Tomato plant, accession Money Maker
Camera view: horizontal (90 deg, fisheye); turntable rotation: 270 degrees
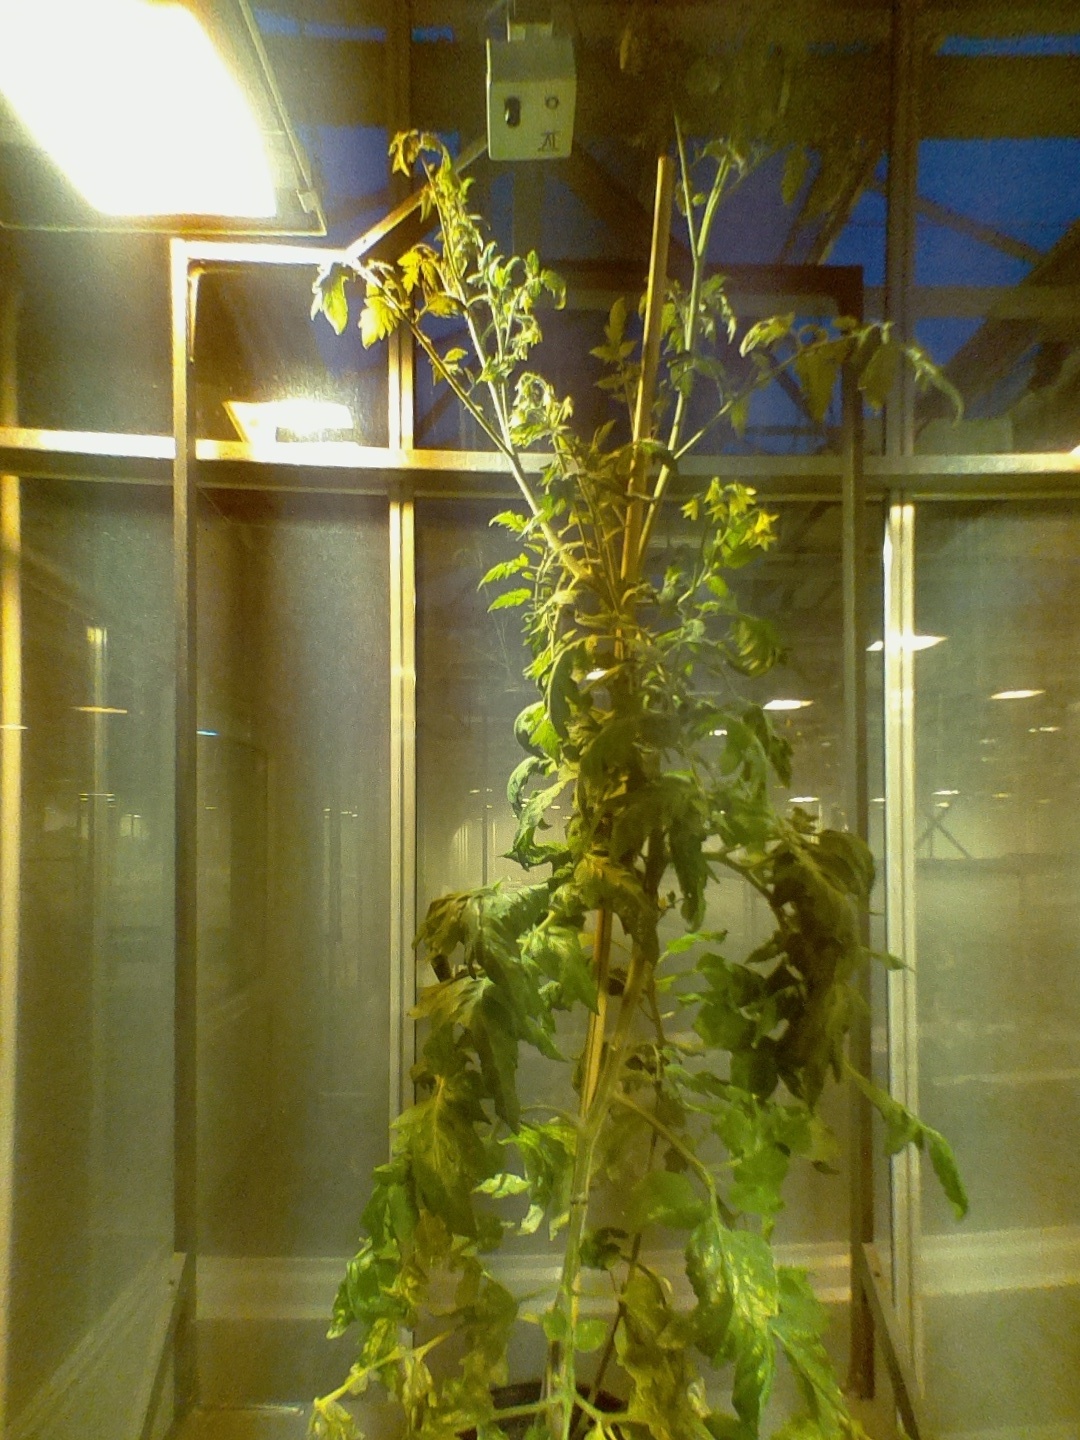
BBCH growth stage 68: Full flowering, 80%-90% of flowers open, more petals falling